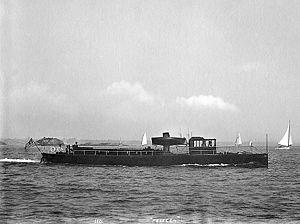
Le record de vitesse aquatique est ratifié par l'Union internationale motonautique. Obtenu par le Spirit of Australia, il est actuellement de 511 km/h et date de 1978.